Takaishi Station

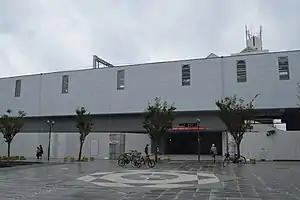
Takaishi Station east entrance,September 2021

is a passenger railway station located in the city of Takaishi, Osaka Prefecture, Japan, operated by the private railway operator Nankai Electric Railway. It has the station number "NK17".